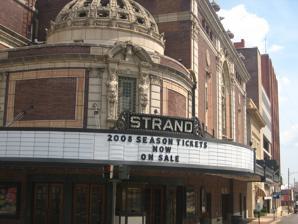
Building: Strand Theatre (Shreveport, Louisiana)
Country: United States of America
Year built: 1925
United States historic place Strand Theatre U.S. National Register of Historic Places U.S. Historic district Contributing property Strand Theatre Location 630 Crockett Street, Shreveport, Louisiana Coordinates 32°30′37″N 93°45′00″W / 32.51022°N 93.74992°W / 32.51022; -93.74992 Area less than one acre Built 1925 Built by Stewart-McGehee Architect Emile Weil Architectural style Eclectic Part of Shreveport Commercial Historic District ( ID82002760 ) NRHP reference No. 77000668 Significant dates Added to NRHP May 26, 1977 Designated CP May 16, 1997 The Strand Theatre in Shreveport , Louisiana , United States, opened in 1925 as a Vaudeville venue and was nicknamed "The greatest theatre of the South" and the "Million Dollar Theatre" by its builders, Julian and Abraham Saenger of Shreveport, owners of the Saenger Amusements Company, which operated theaters throughout the American South and in Central America. By the 1940s it had evolved into a movie cinema, which it remained until its closure in 1977. Threatened with demolition, it was saved by a coalition of concerned citizens who restored it to its original grandeur over a nearly seven-year period. It is the "Official State Theatre of Louisiana". Since its re-opening in 1984 following restoration it has served as a performing arts venue, featuring the Shreveport Broadway Series and other traveling Off-Broadway shows. In 1977, the theatre was placed on the National Register of Historic Places . It also became a contributing property of Shreveport Commercial Historic District when its boundaries were increased on May 16, 1997 . The Strand from the Crockett Street side showing the full size of the building The Strand under renovation in 2015 See also National Register of Historic Places listings in Caddo Parish, Louisiana References ^ a b "National Register Information System" . National Register of Historic Places . National Park Service . July 9, 2010. ^ Eric J. Brock (1966-2011), "The Strand, Still Grand, Has Deep Roots Here," Shreveport Times , 1995-09-23 ^ "Strand Theatre" . saengeramusements.com . ^ Jim Montgomery (1945-2013), Ladies and Gentlemen, The Strand ( Baton Rouge, Louisiana : Moran Publishers, 2000 ^ S. Judd Tooke (November 1976). "National Register of Historic Places Inventory/Nomination Form: Strand Theatre" . National Park Service . With 23 photos from 1977 . ^ Louisiana historic marker at Strand Theatre, Crockett at Louisiana streets, Shreveport, Louisiana ^ "The Strand Theatre" . thestrandtheatre.com . ^ "Shreveport Commercial Historic District" (PDF) . State of Louisiana's Division of Historic Preservation . External links Wikimedia Commons has media related to Strand Theatre (Shreveport, Louisiana) . Official Site of the Strand Theatre v t e U.S. National Register of Historic Places in Louisiana Lists by parish Acadia Allen Ascension Assumption Avoyelles Beauregard Bienville Bossier Caddo Calcasieu Caldwell Cameron Catahoula Claiborne Concordia DeSoto East Baton Rouge East Carroll East Feliciana Evangeline Franklin Grant Iberia Iberville Jackson Jefferson Jefferson Davis La Salle Lafayette Lafourche Lincoln Livingston Madison Morehouse Natchitoches Orleans Ouachita Plaquemines Pointe Coupee Rapides Red River Richland Sabine St. Bernard St. Charles St. Helena St. James St. John the Baptist St. Landry St. Martin St. Mary St. Tammany Tangipahoa Tensas Terrebonne Union Vermilion Vernon Washington Webster West Baton Rouge West Carroll West Feliciana Winn Other lists National Historic Landmarks Bridges and Tunnels Keeper of the Register History of the National Register of Historic Places Property types Historic district Contributing property Portal : National Register of Historic Places v t e Municipalities and communities of Caddo Parish, Louisiana , United States Parish seat : Shreveport City Shreveport ‡ Towns Blanchard Greenwood Mooringsport Oil City Vivian Villages Belcher Gilliam Hosston Ida Rodessa CDP Lakeview Other communities Bethany Conn Crosskeys‡ Dixie Forbing Keithville Mira Spring Ridge Three States ‡ Zylks Ghost town Albany Footnotes ‡This populated place also has portions in an adjacent parish or parishes Louisiana portal United States portal v t e City of Shreveport , Louisiana Topics History Timeline Geography Politics Economy Sports Shreveporters Shreveport neighborhoods Downtown Riverfront District Highlands Shreve City Anderson Island Broadmoor Shreve Island Southern Hills Jewella-South Park Cross Lake LSUS-University Area Greenwood Blanchard Texas Border Education K-12 Caddo Public Schools C. E. Byrd HS Caddo Magnet HS Huntington HS Southwood HS Booker T. Washington HS Woodlawn HS Calvary Baptist Academy Evangel Christian Academy Loyola College Prep Former Fair Park Medical Careers Magnet HS Universities Louisiana State University Shreveport LSU Health Sciences Center Shreveport Southern University at Shreveport Transportation Regional Airport Downtown Airport Media The Times Former Shreveport Journal Landmarks Long–Allen Bridge Scottish Rite Cathedral US Post Office and Courthouse Culture Shreveport Opera See Ark-La-Tex and Shreveport/Bossier City Metro This article about a property in Louisiana on the National Register of Historic Places is a stub . You can help Wikipedia by expanding it . v t e This article about a theater building in the United States is a stub . You can help Wikipedia by expanding it . v t e